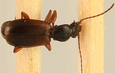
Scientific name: Cymindis neglecta
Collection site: Bartlett Experimental Forest NEON (BART), plot BART_068